Sequoia National Forest

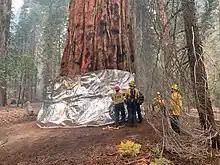
Fire protection foil being applied to a tree in summer 2022

The Castle Fire in 2020 burned in the forest, with of giant sequoia groves burned The fire swept through portions of the Dillonwood, Mountain Home, Alder Creek, Freeman Creek, McIntyre, and Wheel Meadow, Belknap, Burro Creek, Silver Creek, Middle Tule, Upper Tule, and Wishon Groves. The fire burned at high intensity in of sequoia groves: high-intensity fire kills more than 90% of the giant sequoias in the area. The number of mature Sequoia Trees that died overall is estimated at over 7500–10,600 mature trees, or over 10-14% of the species' population.